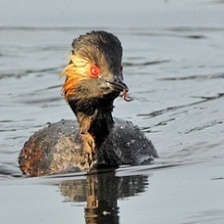
Species: BLACK-NECKED GREBE
Scientific name: PODICEPS NIGRICOLLIS